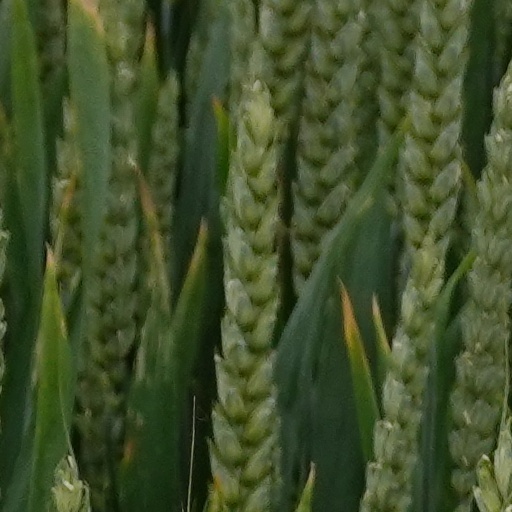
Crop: wheat